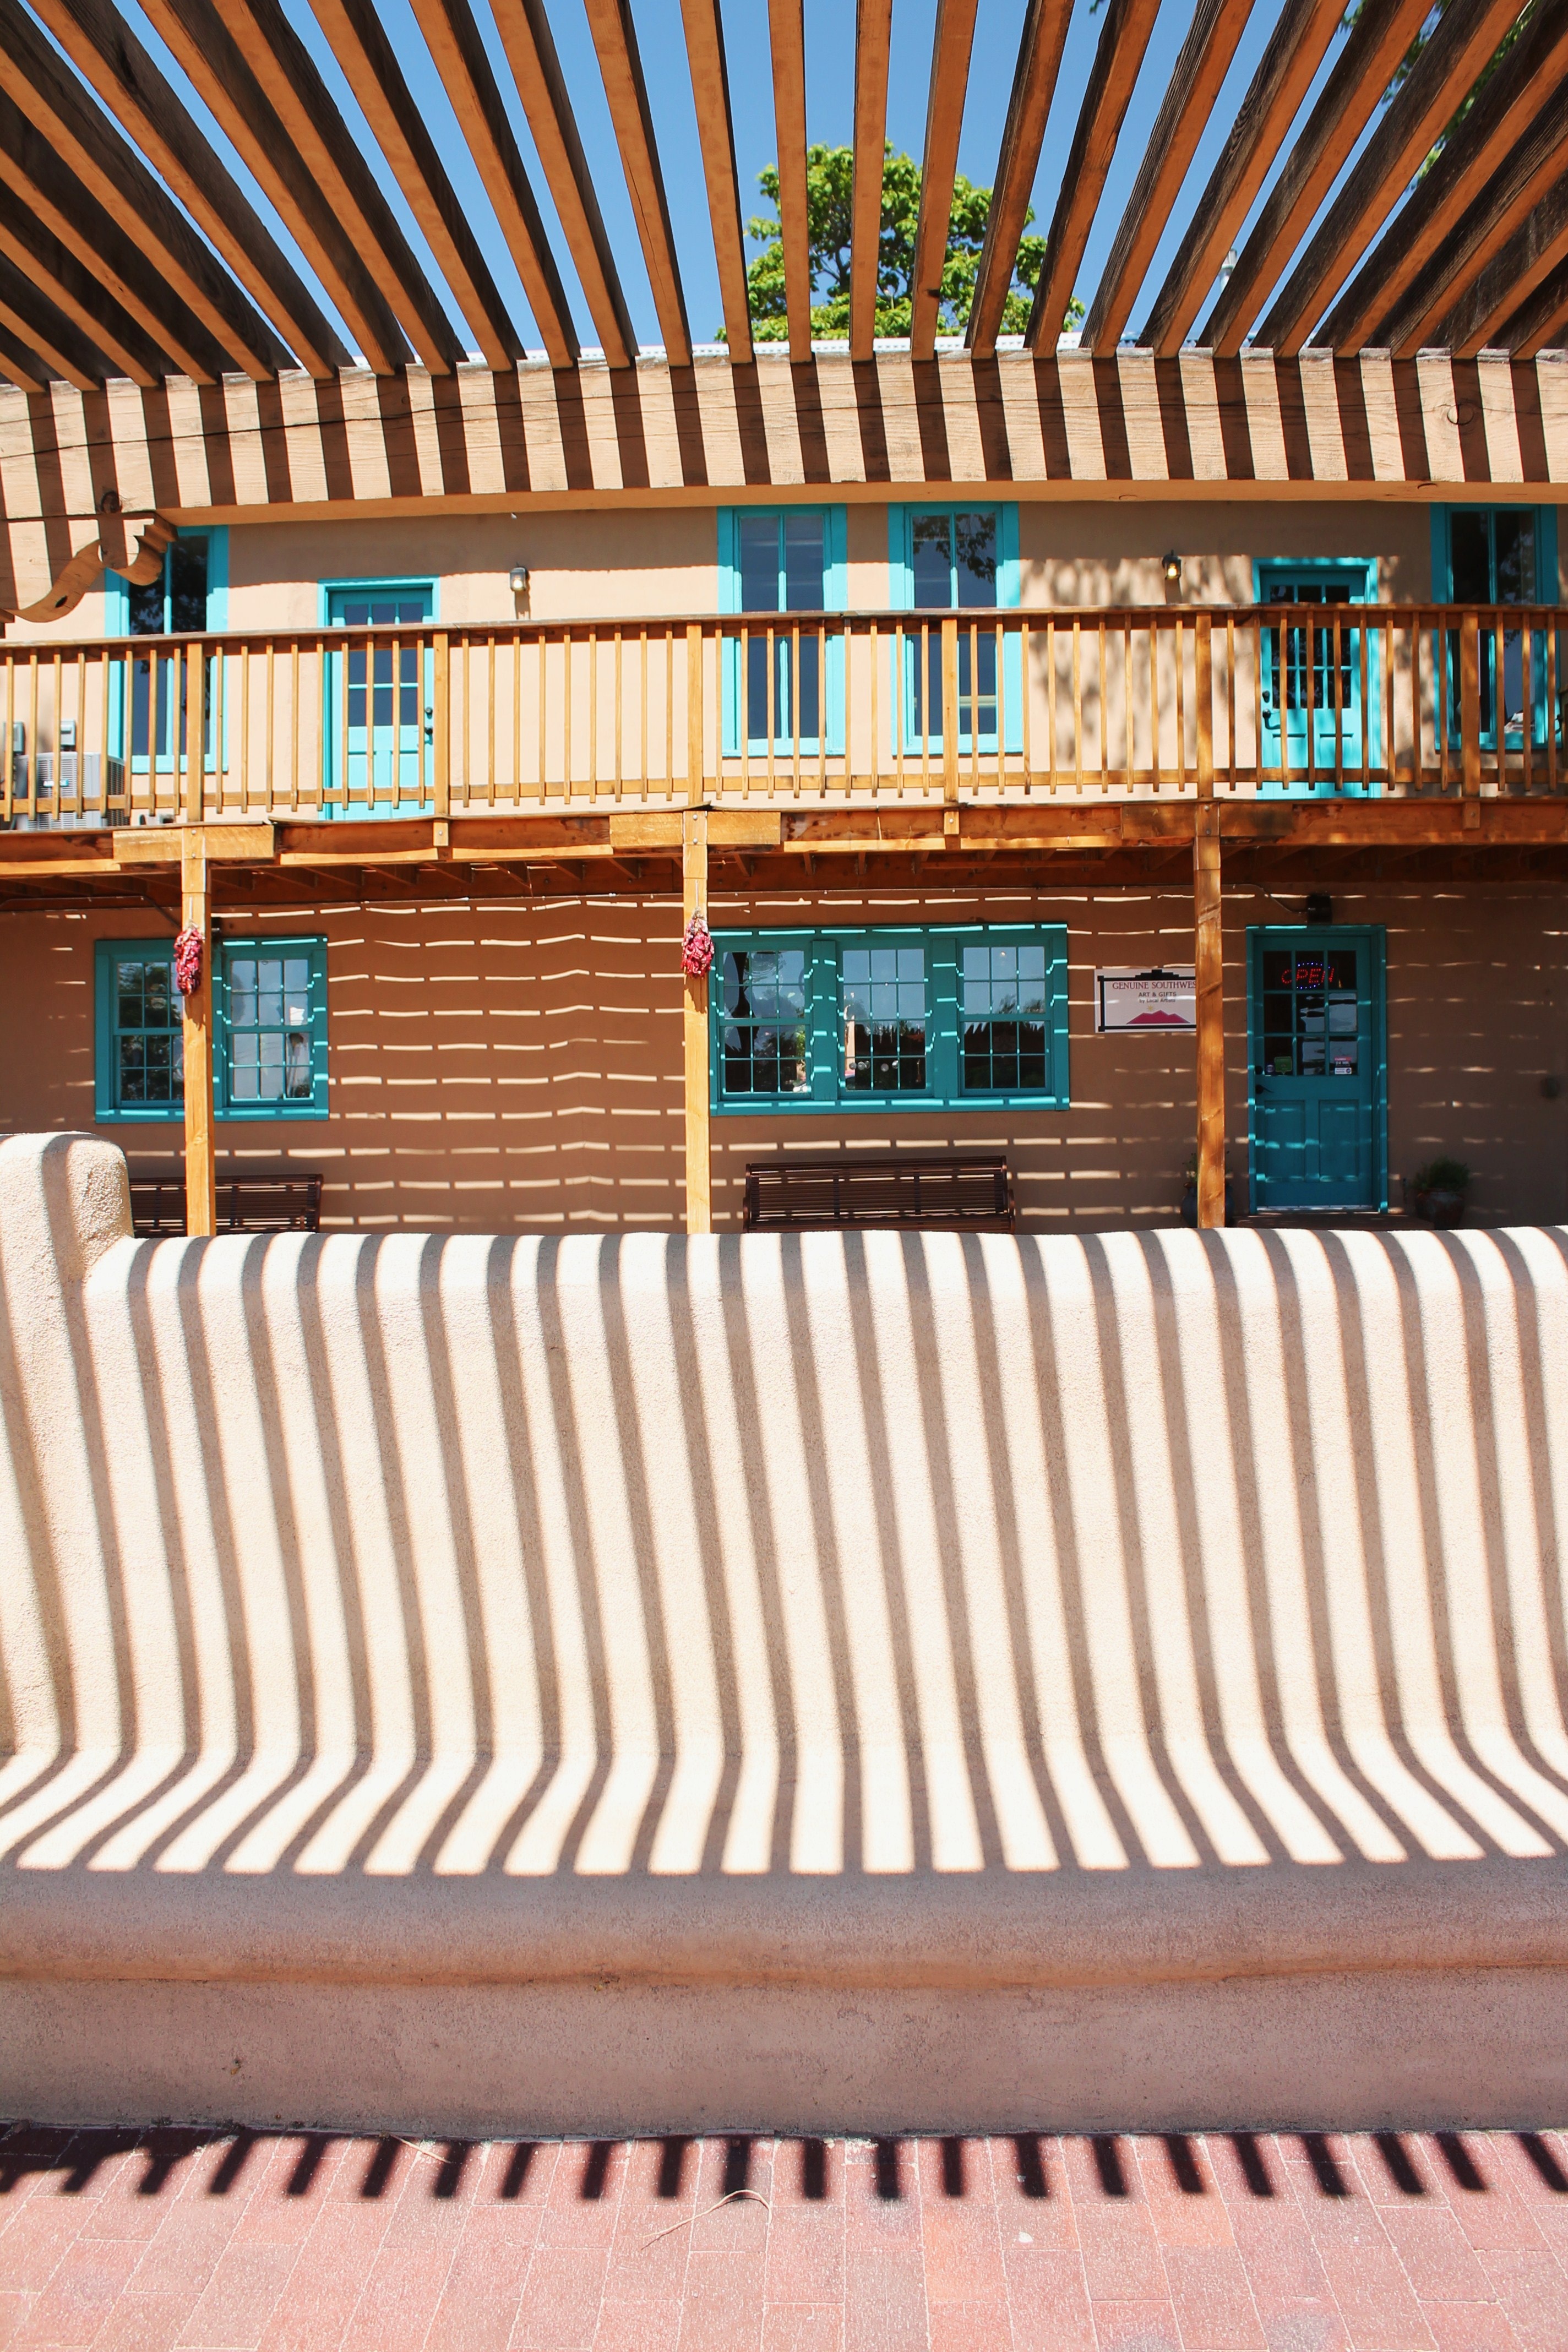
outdoor, light, architecture, wood, sunshine, bench, antique, sunlight, perspective, building, shade, rustic, summer, travel, shadow, attraction, historic, colorful, tourism, interior design, new mexico, old town, sunny, lines, turquoise, design, daylight, bright, day, adobe, style, spanish, historical, shapes, stucco, southwest, albuquerque, mexican, destination, amber avalona, shadow lines, shadow art, adobe building, adobe architecture, turquoise doorframe, turquoise paint, shadow shapes, outdoor structure